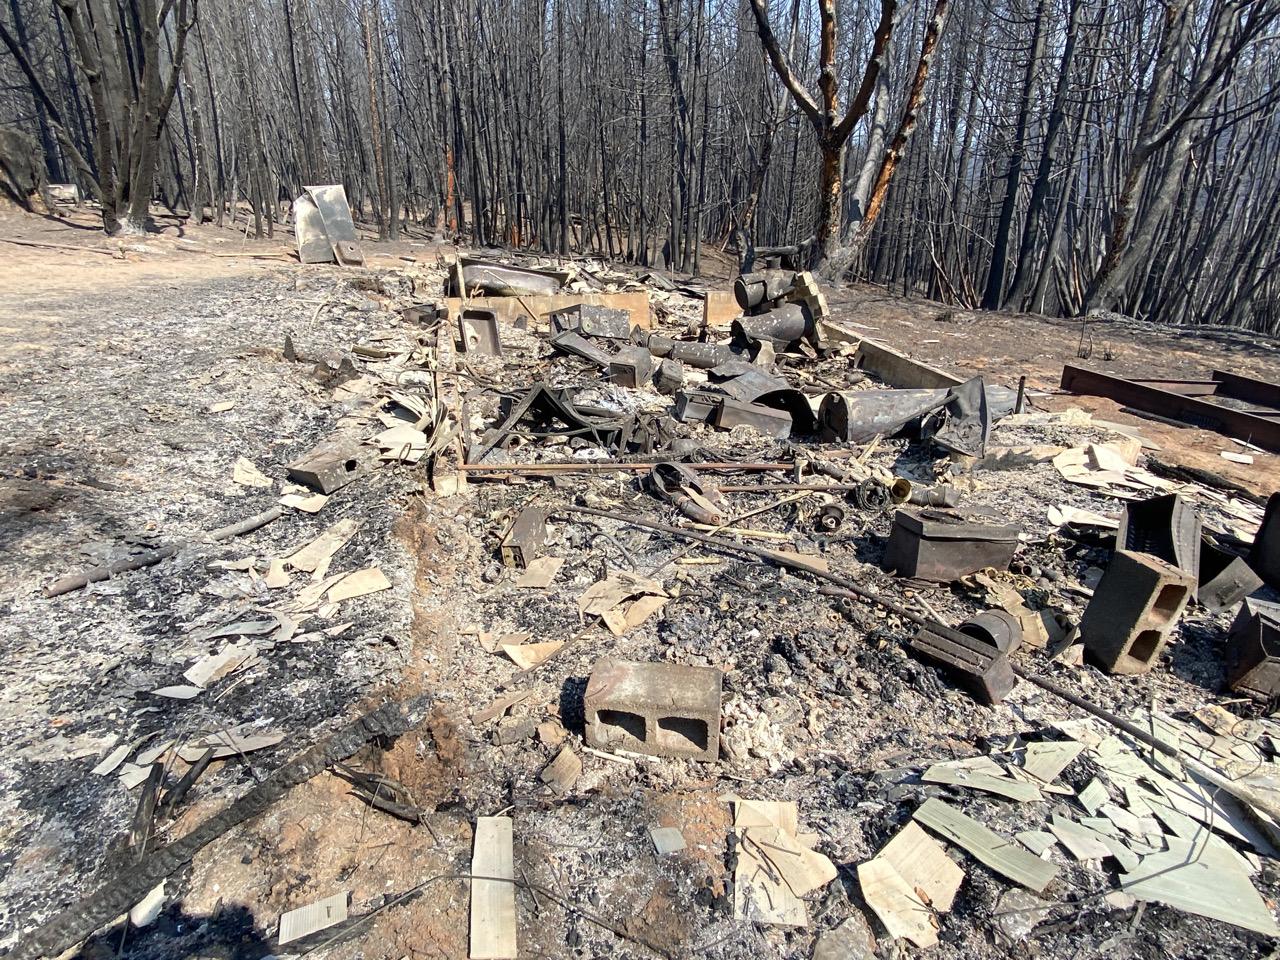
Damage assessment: destroyed